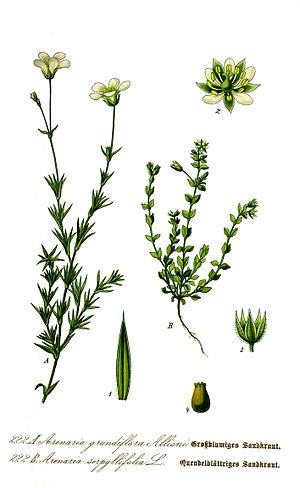
La Sabline à feuilles de serpolet est une espèce de plantes herbacées de la famille des Caryophyllacées.